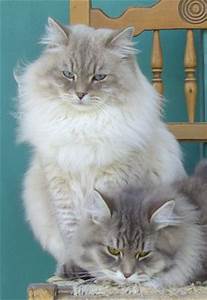
Label: gatto